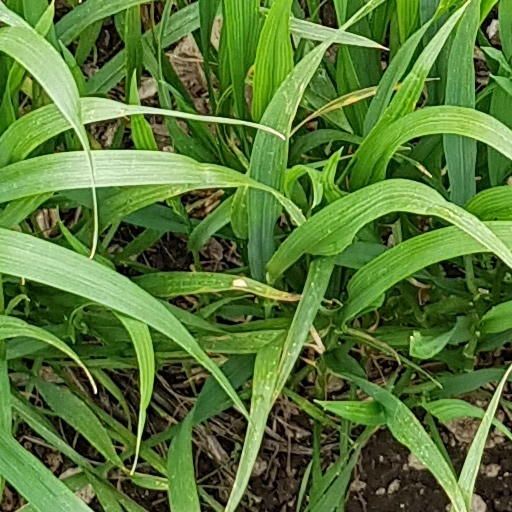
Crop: wheat